The Year of the Rabbit

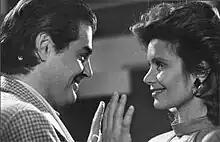
Screen-capture of film

The Year of the Rabbit is a 1987 Argentine comedy drama film directed by Fernando Ayala and written by Oscar Viale. Starring Gerardo Romano, the film had its premiere on August 13, 1987.